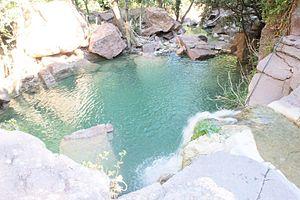
Gorges de pennafort 1 bassin
Les gorges de Pennafort sont un défilé creusé par un affluent de l'Endre, au sud de la commune de Callas, dans le département du Var.
Callas est une commune française située dans le département du Var en région Provence-Alpes-Côte d'Azur.